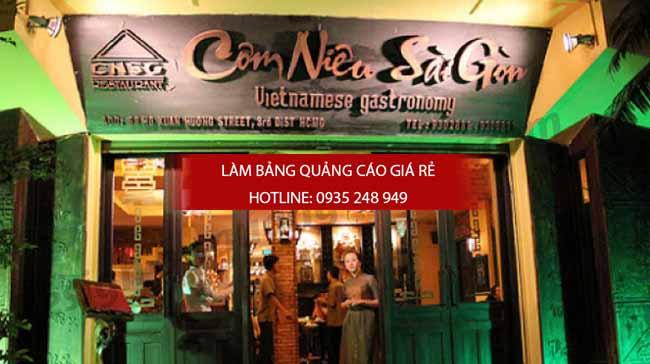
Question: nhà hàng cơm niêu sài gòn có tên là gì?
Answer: tên là cnsg